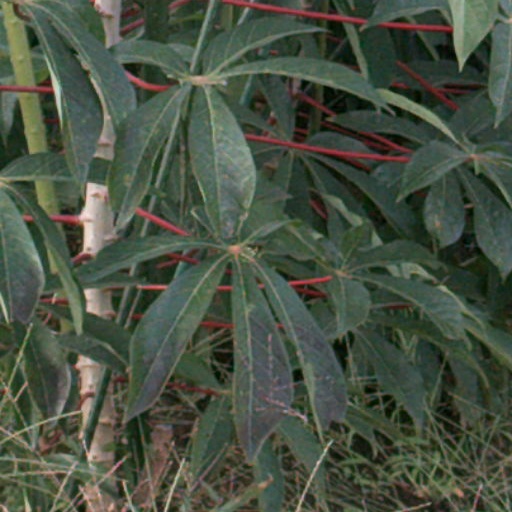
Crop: cassava